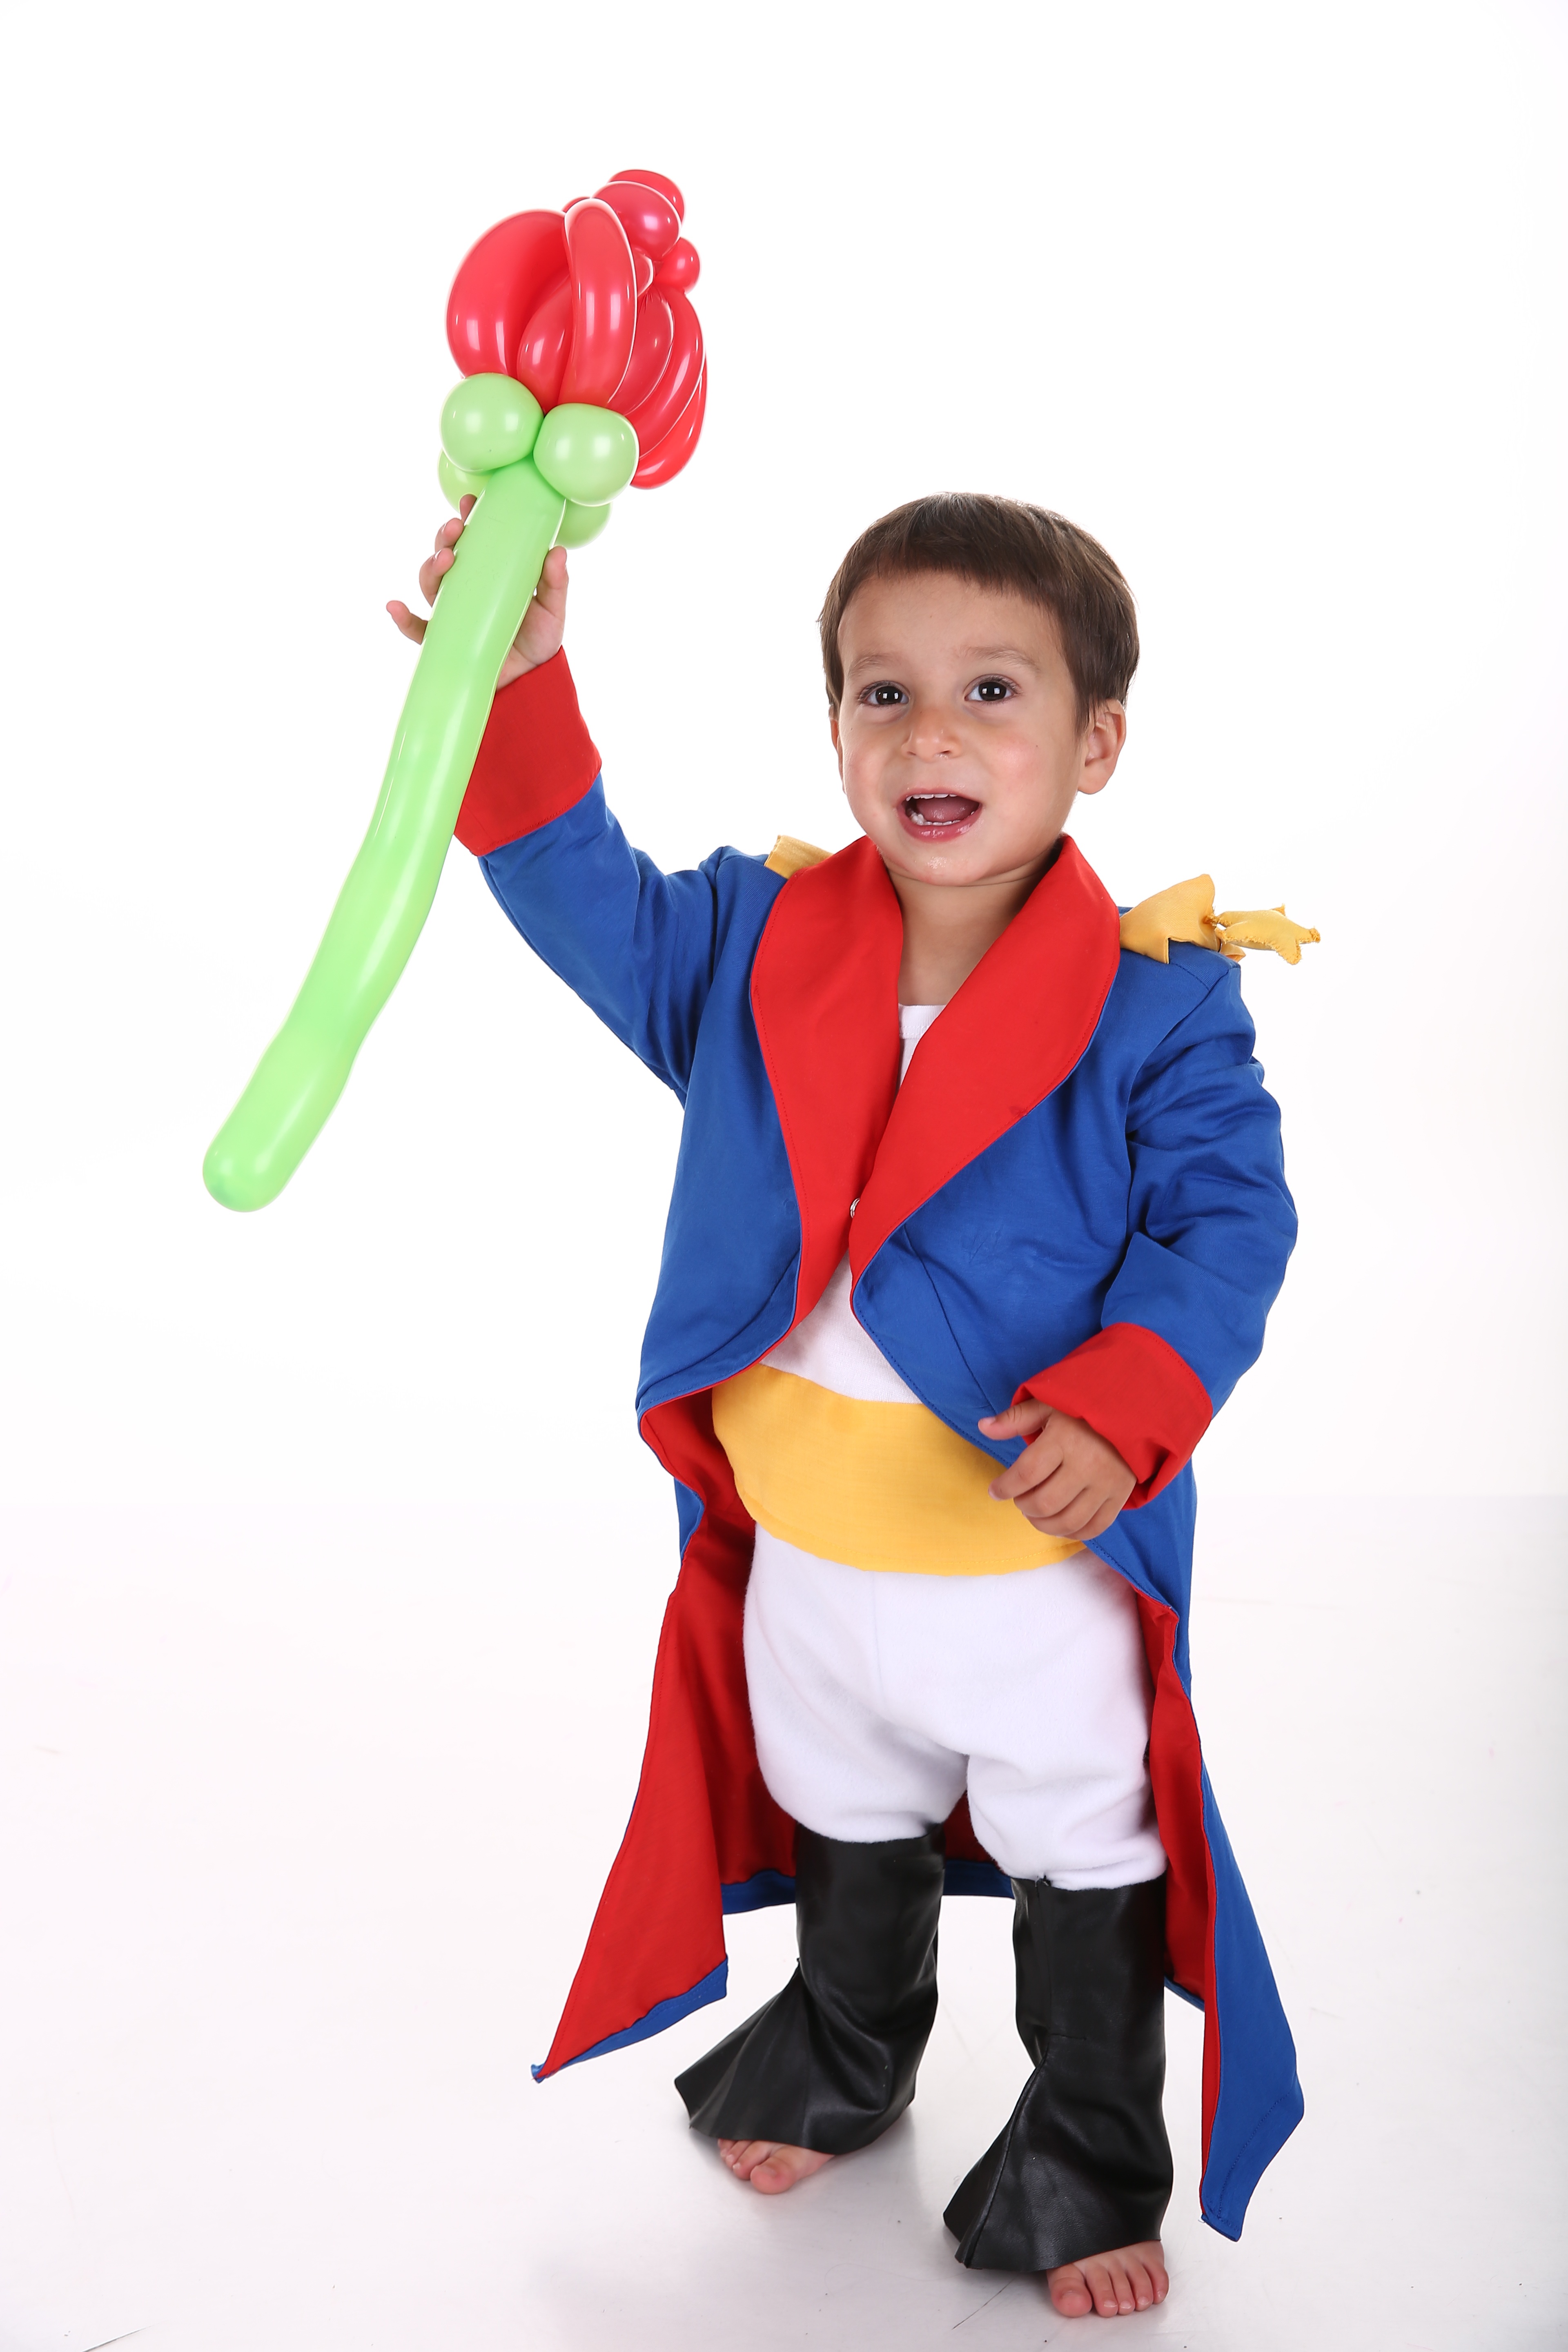
play, flower, kid, clothing, toddler, costume, fictional character, little prince